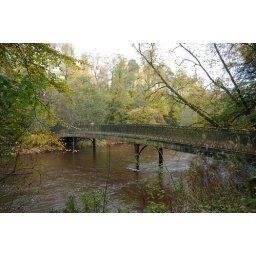
bridge over the river kelvin